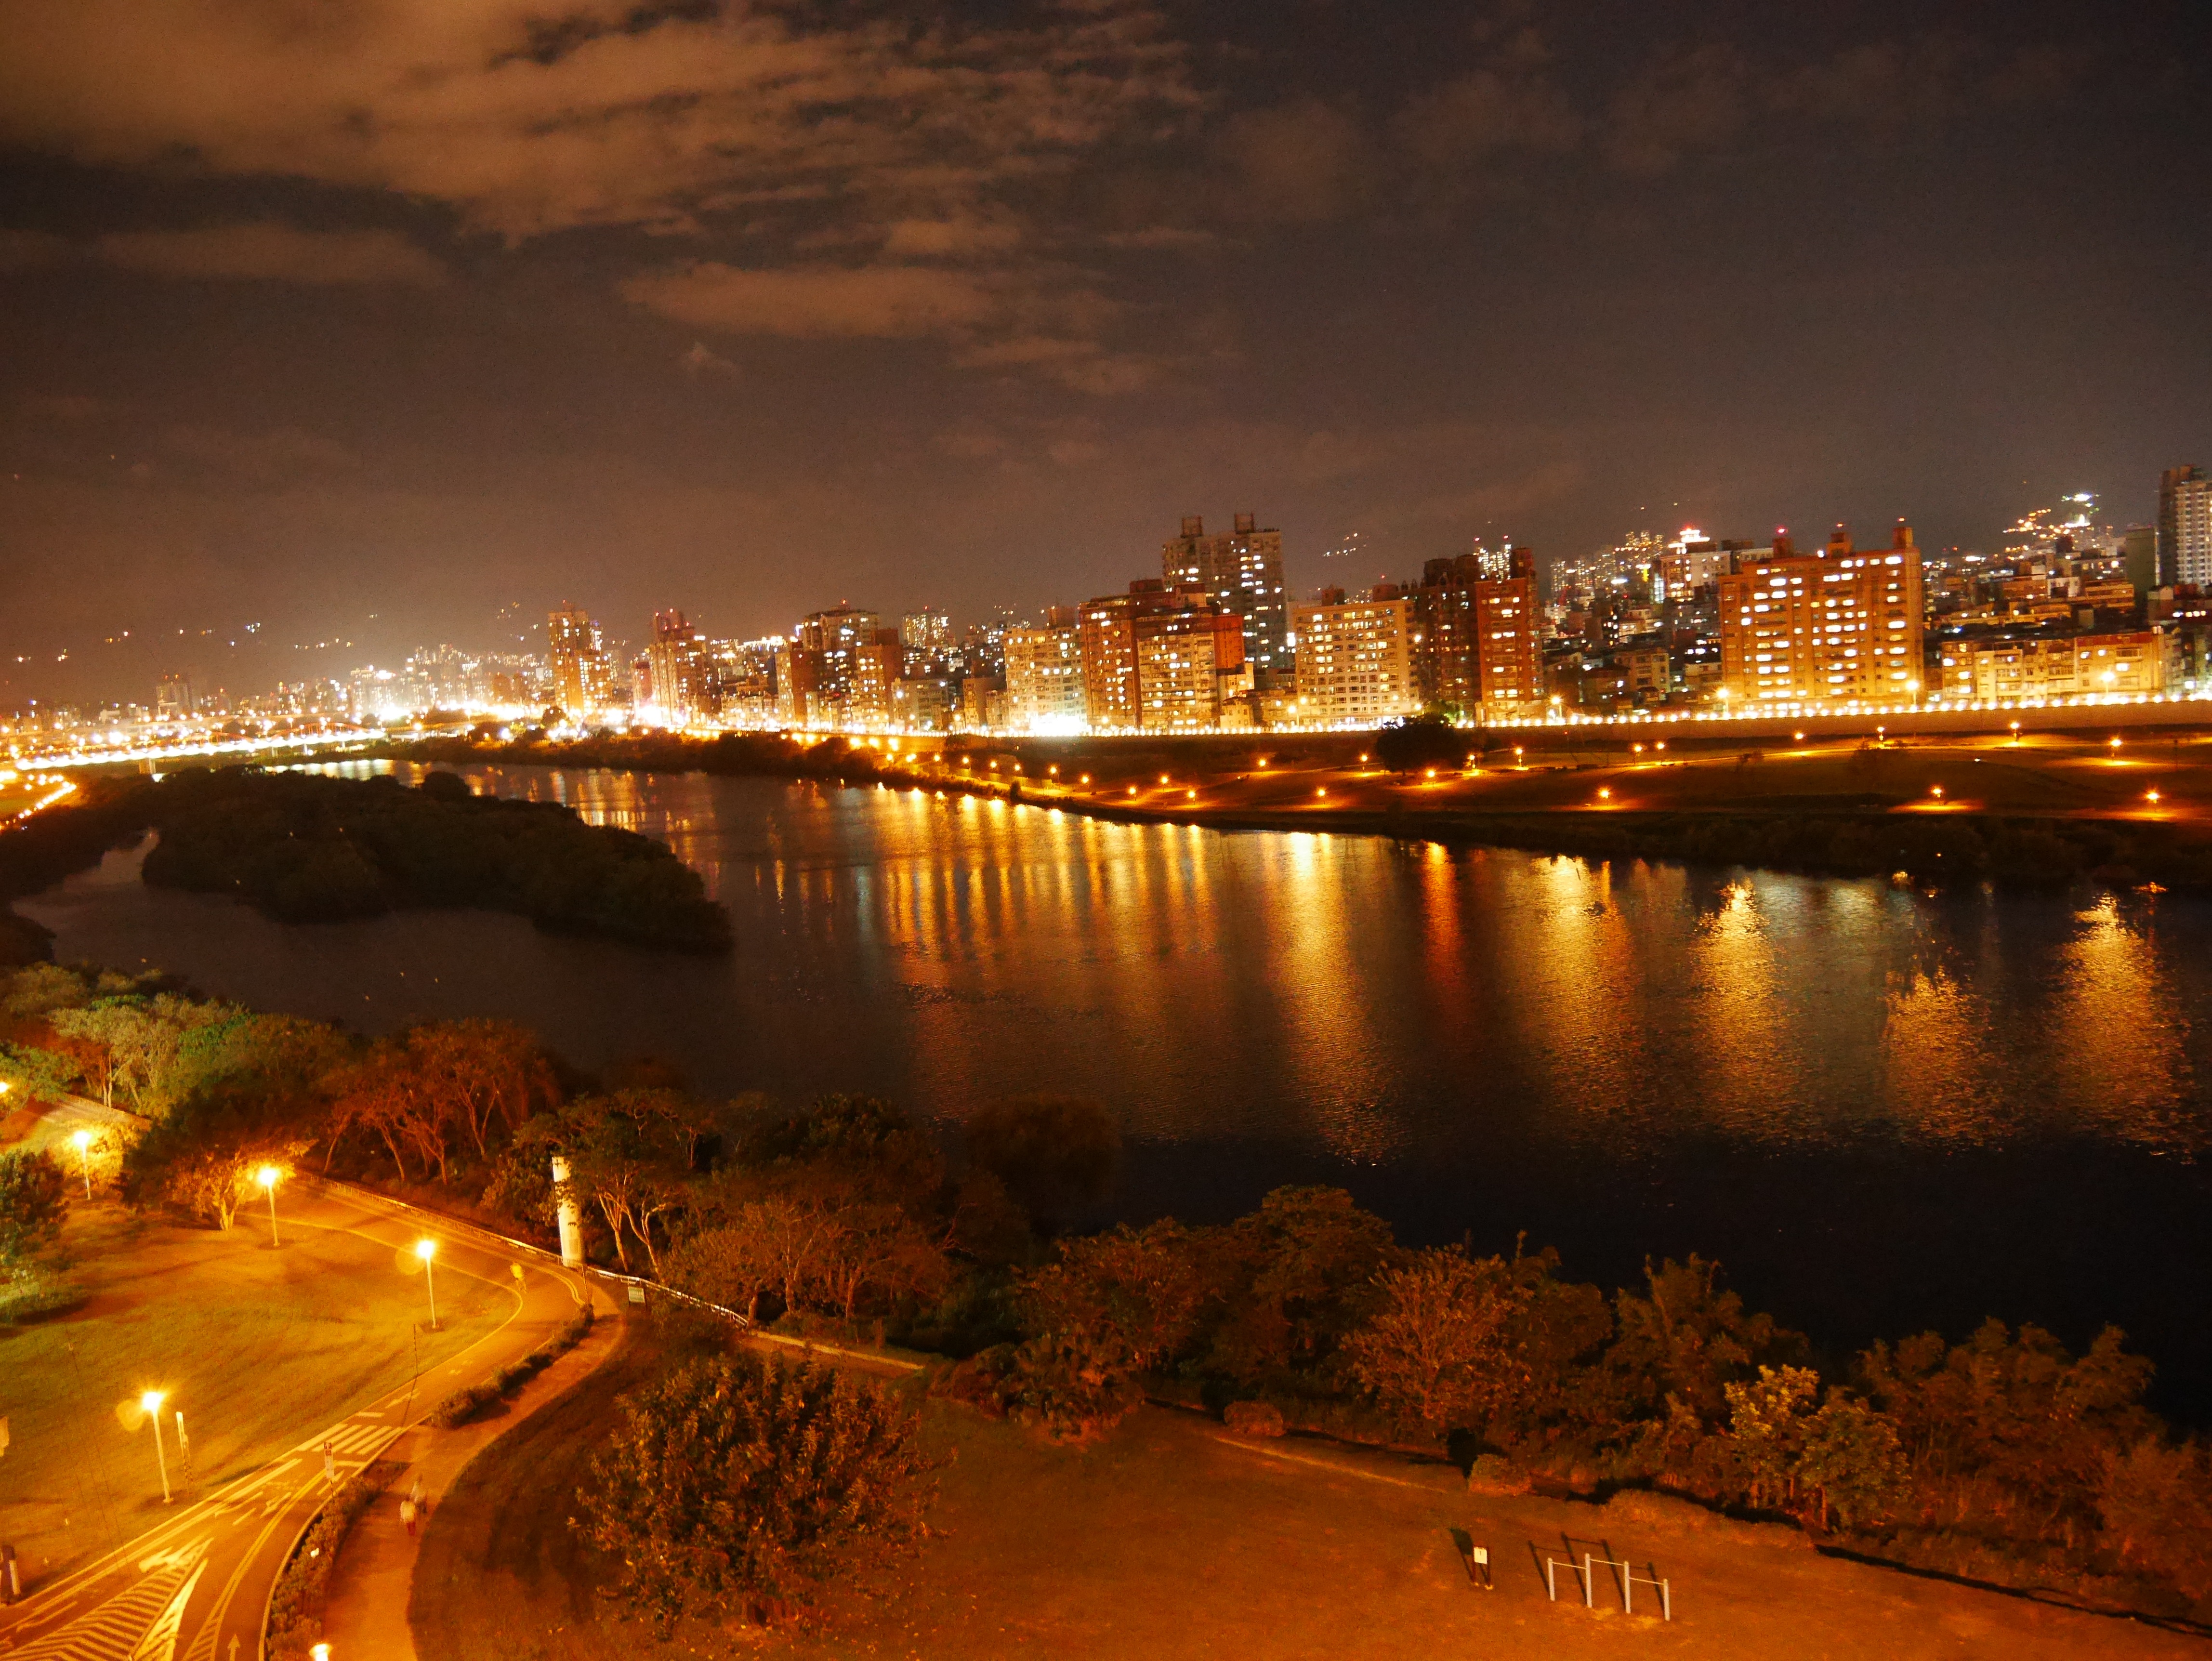
light, sunset, bridge, skyline, night, morning, dawn, cityscape, dusk, evening, reflection, night view, river banks